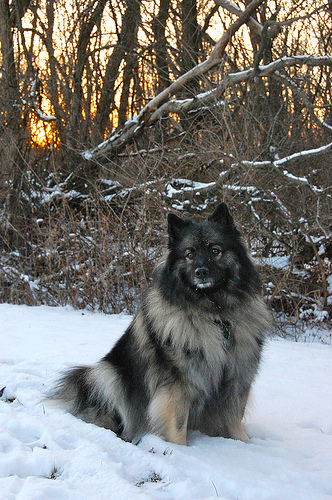
Animal: dog
Breed: keeshond